Şehzade Mehmed Selaheddin

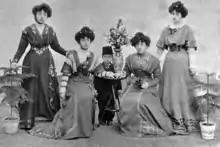
Şehzade Mehmed Selaheddin's daughters (left to right) in 1907, the princesses Adile Sultan, Rukiye Sultan, Behiye Sultan, and Atiye Sultan. In the center is his grandson Şehzade Ali Vasıb

His second consort was Tevhide Zatıgül Hanım. She was born on 25 January 1864 in Batumi, Georgia. Born as Gülşen, she was the daughter of Ibrahim Bey (died 1885) and his wife Hanım. She had three brothers, Hüseyin Bey, Ömer Bey, and Şehabeddin Bey, and one sister named Nasibe or Hasibe Hanım. She began her service in the palace as a kalfa in the entourage of Sultan Murad in or before 1876. They married on 3 December 1878. She was the mother of Celile Sultan, born in 1882, Rukiye Sultan, born in 1885, Adile Sultan, born in 1887, Şehzade Mehmed, born and died in 1889, and Emine Atiye Sultan, born in 1891. She died on 8 April 1896, and was buried in Yahya Efendi Cemetery.